Aya Sawan Jhoom Ke

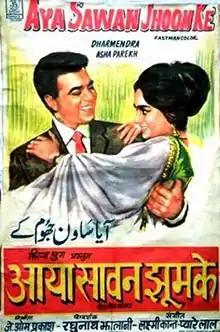
Poster

Aya Sawan Jhoom Ke is a 1969 film directed by Raghunath Jhalani. It became successful at Box office. The film stars Dharmendra, Asha Parekh, Nazir Hussain, Nirupa Roy, Bindu, Aruna Irani, and Rajindernath. The music is by Laxmikant Pyarelal and the lyrics by Anand Bakshi.